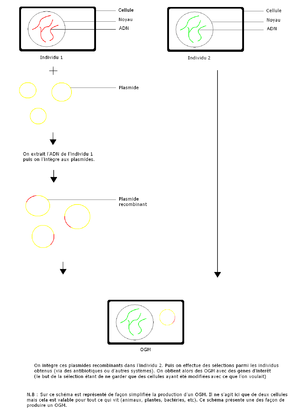
Un organisme génétiquement modifié ou OGM est un organisme vivant dont le patrimoine génétique a été modifié par l'intervention humaine. Selon les définitions européennes, ces modifications doivent être issues du génie génétique. La définition américaine inclut également les modifications issues de la sélection artificielle. Le génie génétique permet de modifier des organismes par transgénèse, c’est-à-dire l'insertion dans le génome d’un ou de plusieurs nouveaux gènes. Un « organisme transgénique », terme qui désigne les organismes qui contiennent dans leur génome des gènes « étrangers », est donc toujours un organisme génétiquement modifié, l'inverse n'étant pas toujours vrai. La mise en œuvre de transgénèses permet un transfert de gènes héritables entre espèces évolutivement plus ou moins séparées mais aussi de transférer des gènes entre espèces proches quand les techniques de croisement classique ont échoué.